Ndoc Nikaj

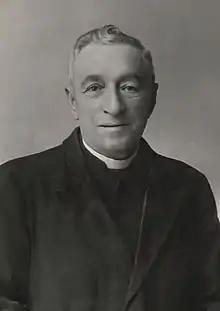
Nikaj in the 1920s

Ndoc Nikaj (15 June 186416 January 1951) was an Albanian priest, writer, and historian. He was the first Albanian novelist to write and publish an original novel in the Albanian language, of 1905.